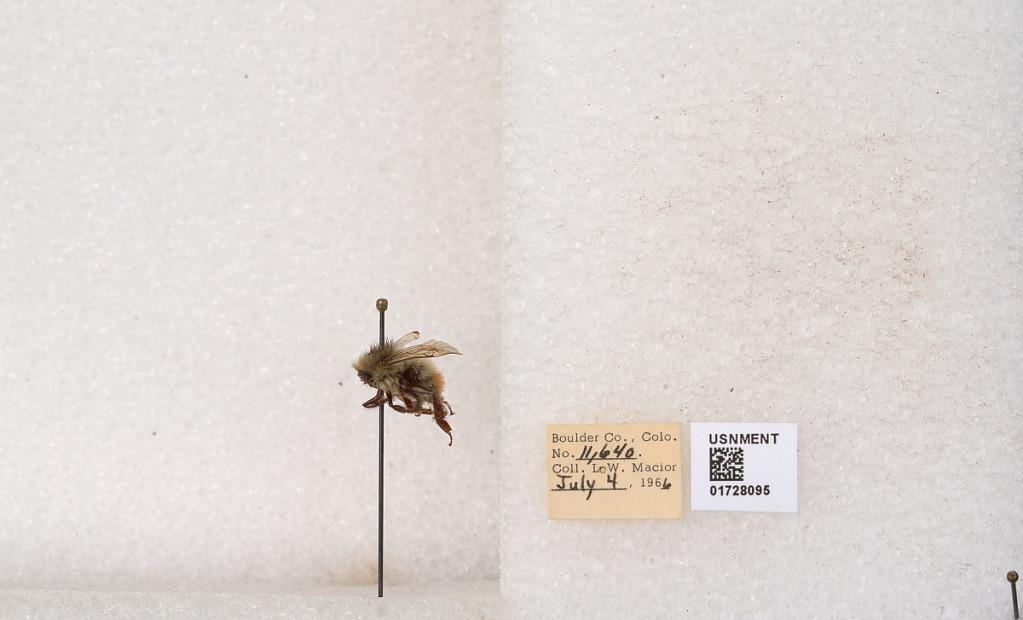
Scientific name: Bombus flavifrons Cresson
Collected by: L. Macior
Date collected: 1966-7-4
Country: United States
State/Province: Colorado
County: Boulder
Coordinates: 40.0925, -105.358